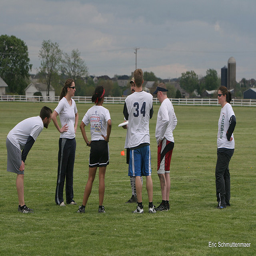
A group of young people standing next to each other in a  field.
A group of people is huddled before playing frisbee.
Three women and four guys are standing around a frisbee.
A group of sports players standing in a field
Group of people on a field wearing white shirts.